Les Mignons

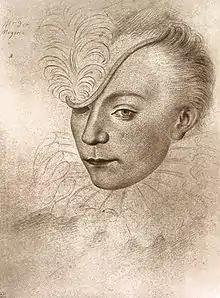
Contemporary portrait drawing of Louis de Maugiron

The appearance of the "mignons" on Henry's visits in July 1576 to the parishes of Paris to raise money to pay for the provisions of the Edict of Beaulieu (1576), occasioned a report by L'Éstoile: